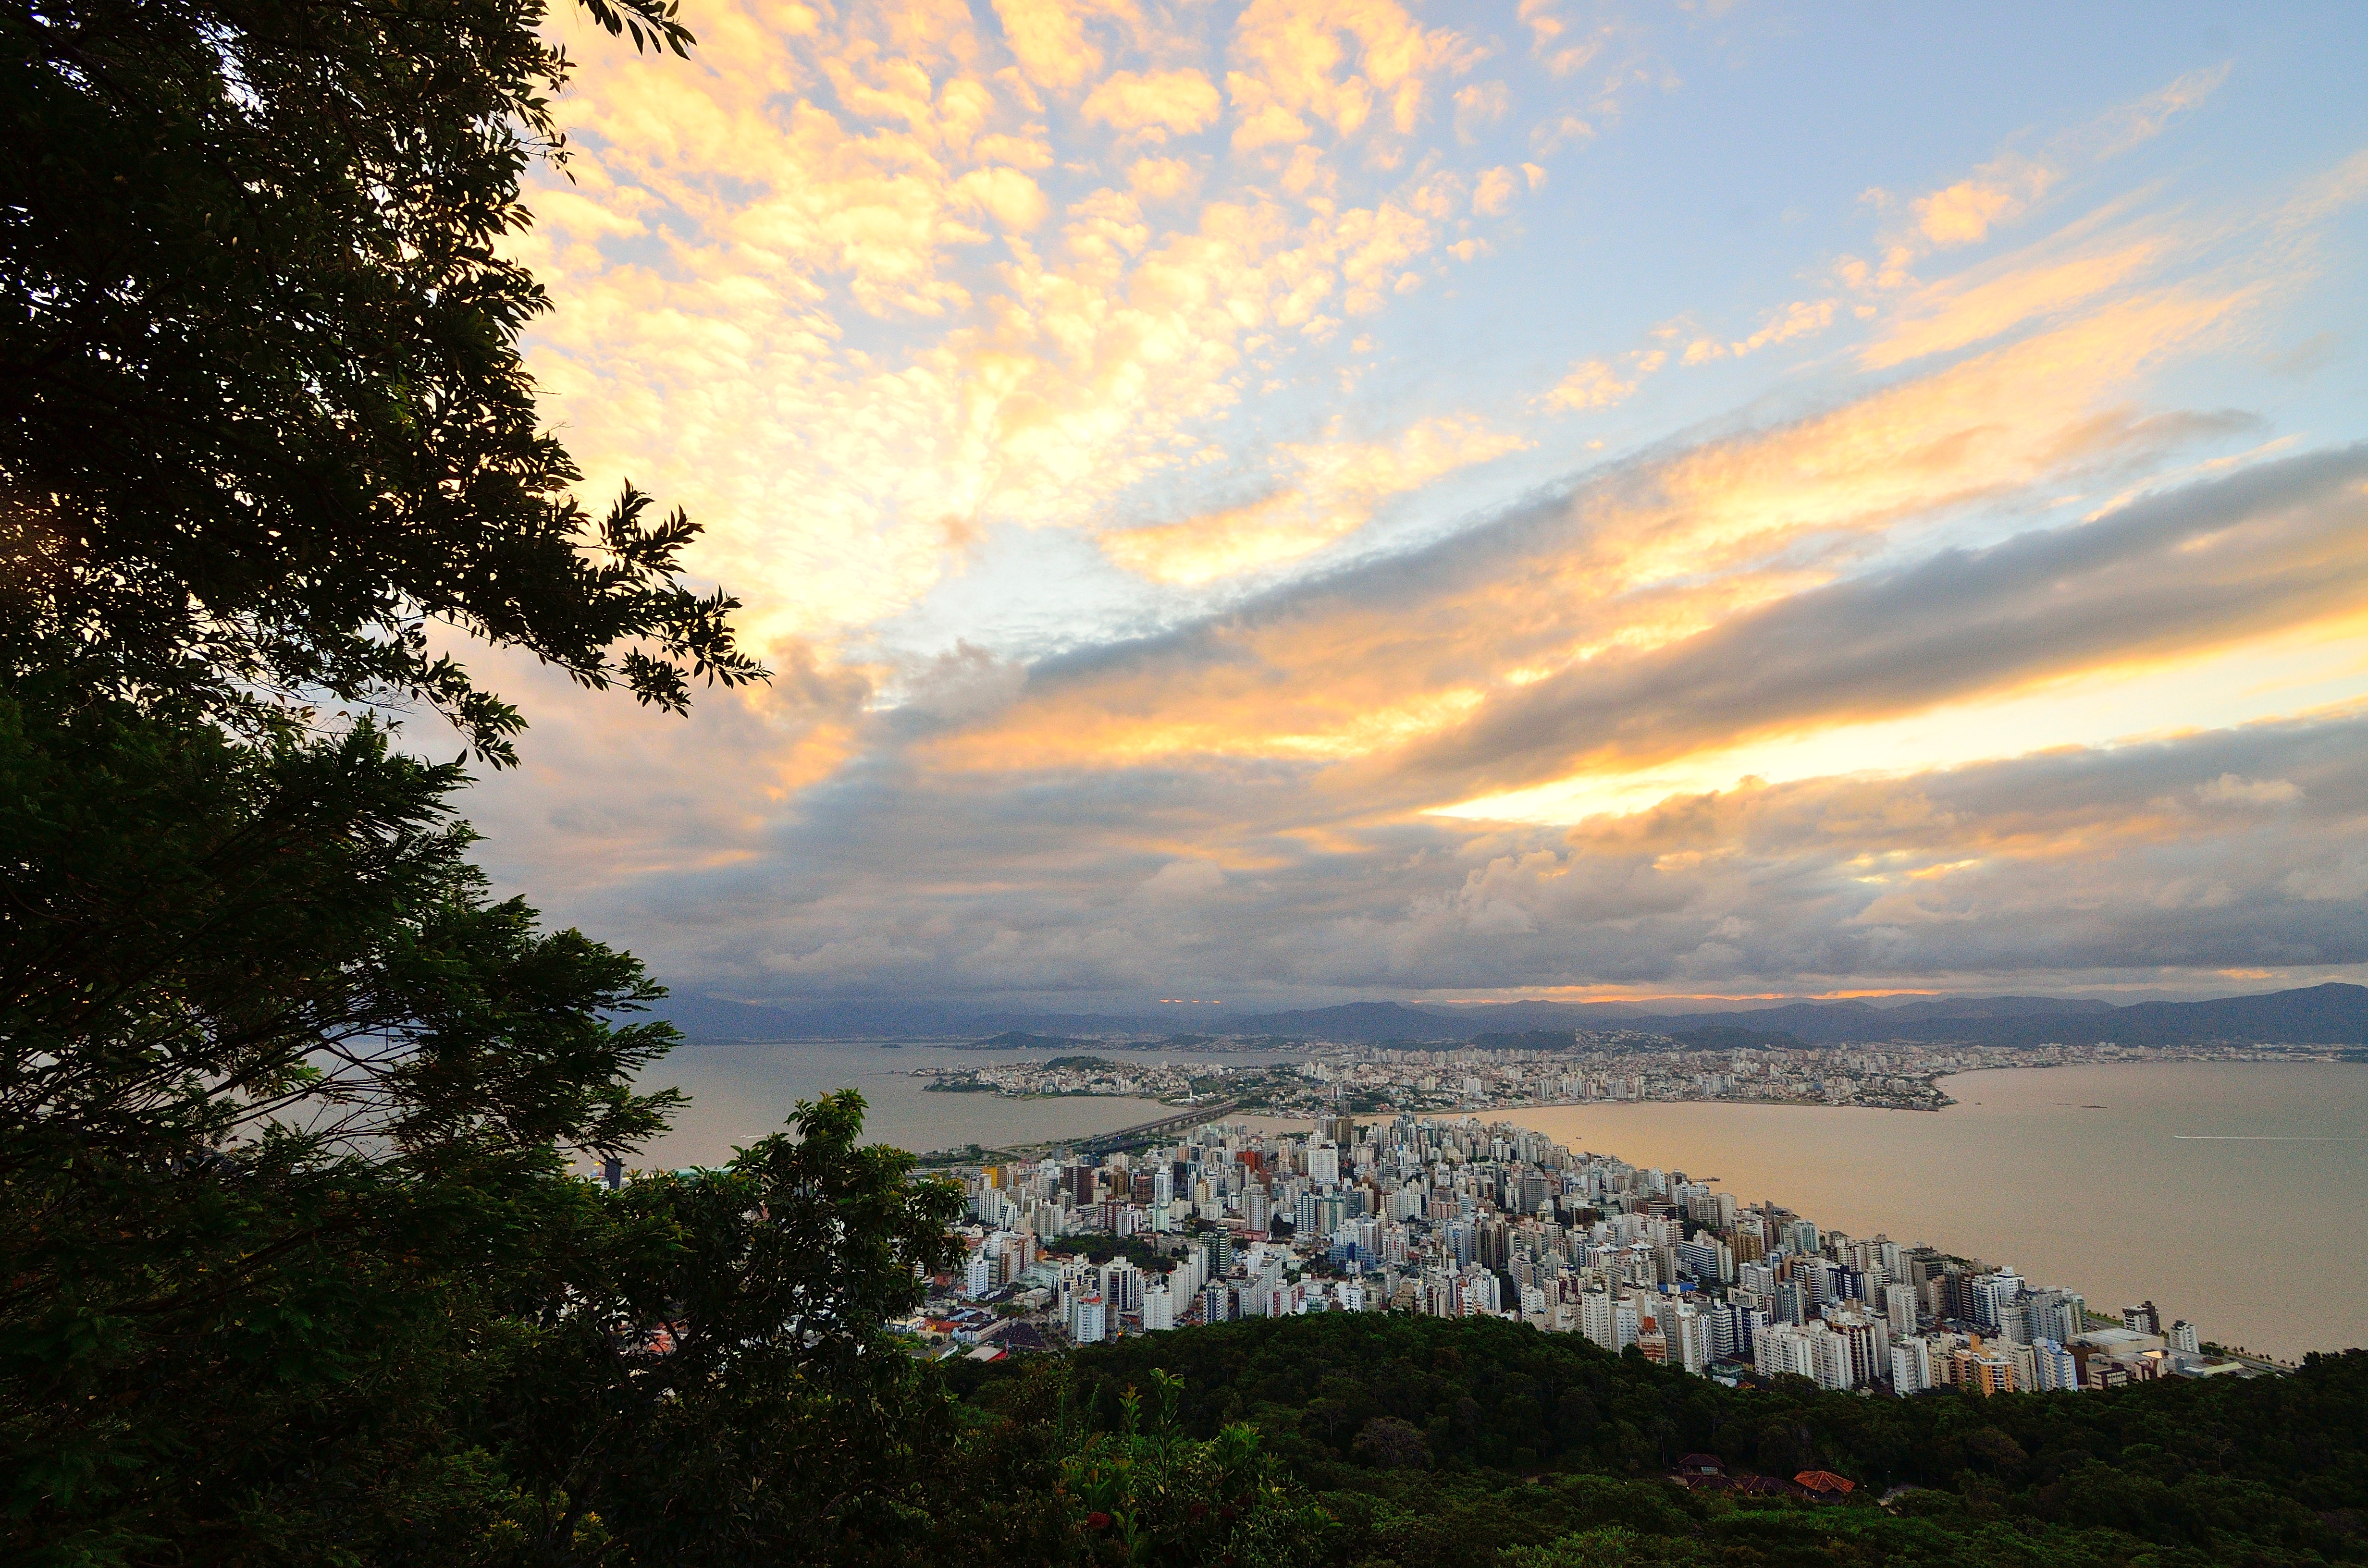
sky, cloud, nature, water, morning, sunset, horizon, evening, tree, sunrise, sea, sunlight, afterglow, coast, atmosphere, mountain, hill station, landscape, dusk, hill, ocean, bank, meteorological phenomenon, vacation, cumulus, lake, photography, tourism, world, terrain, city, river, dawn, plant, bay, reflection, sun